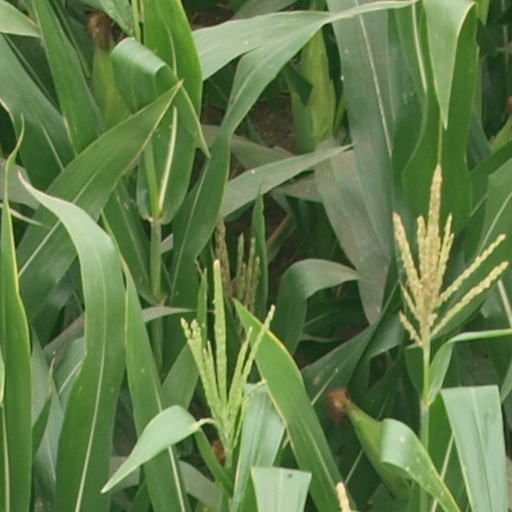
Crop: maize; corn